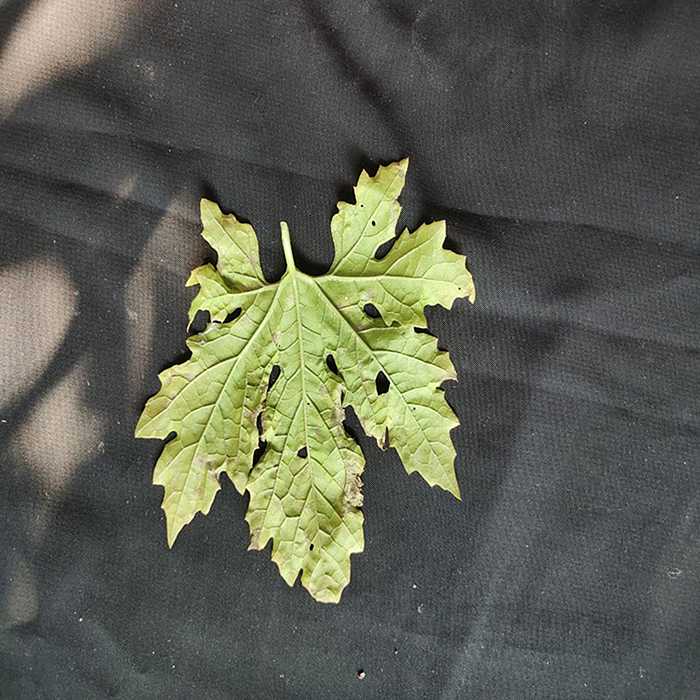
Plant: Bitter Gourd
Label: Downey mildew